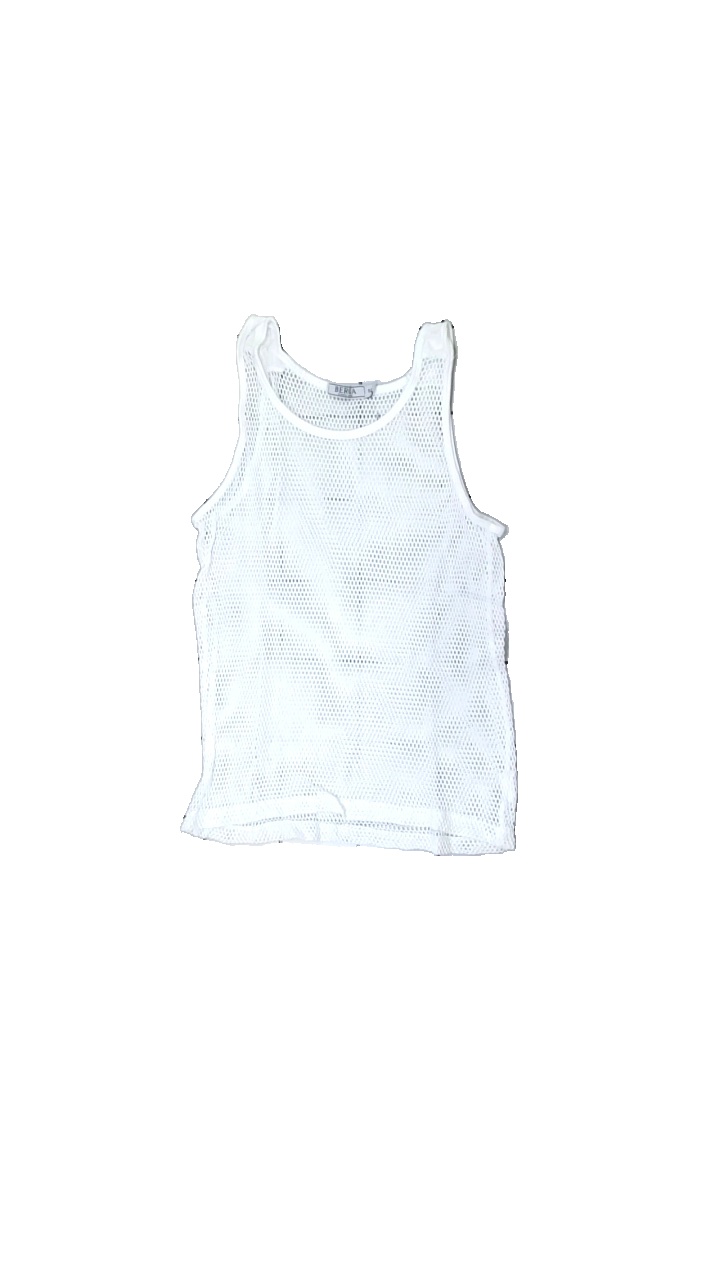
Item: Top (Men)
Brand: Berga
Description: White net singlet
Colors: White
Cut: Regular, C-collar
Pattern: Other
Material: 100% Cotton
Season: Summer
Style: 90s
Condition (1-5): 4
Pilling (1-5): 5
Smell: Major
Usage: Reuse
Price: <50